Ann-Sofi Sidén

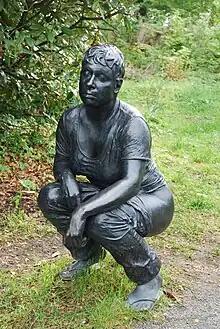
"Fideicommissum", 2002, Vanås Castle

For a group show at the Wanås Foundation in southern Sweden, Sidén made a bronze, self-portrait, fountain sculpture, "Fideicommissum" (2000). The statue is squatting on the grass and urinating.